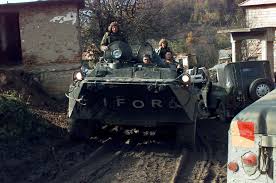
Label: BTR